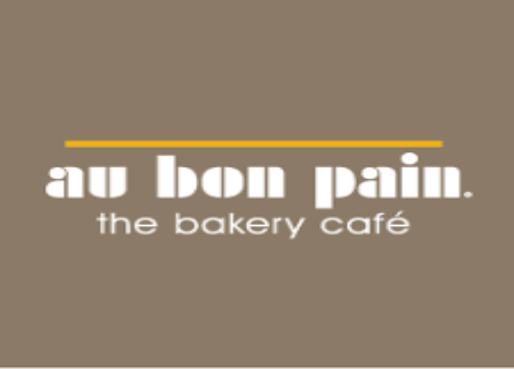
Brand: Au Bon Pain
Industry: Food